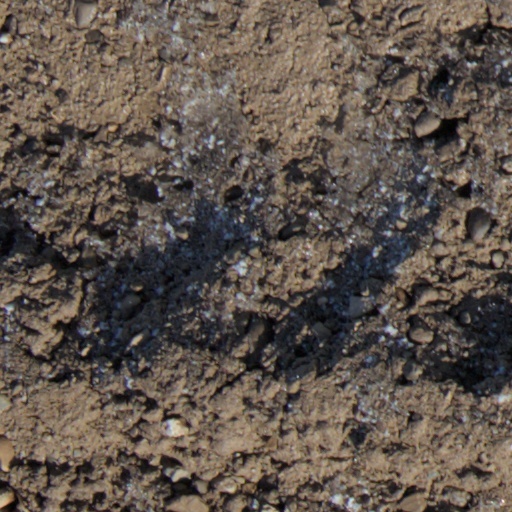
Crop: wheat